Karel Jarůšek

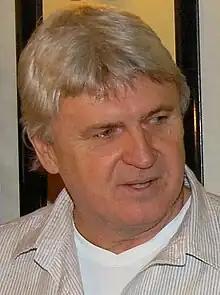
Karel Jarůšek in 2009

Karel Jarůšek (born 2 December 1952) is a Czech football manager and former player.